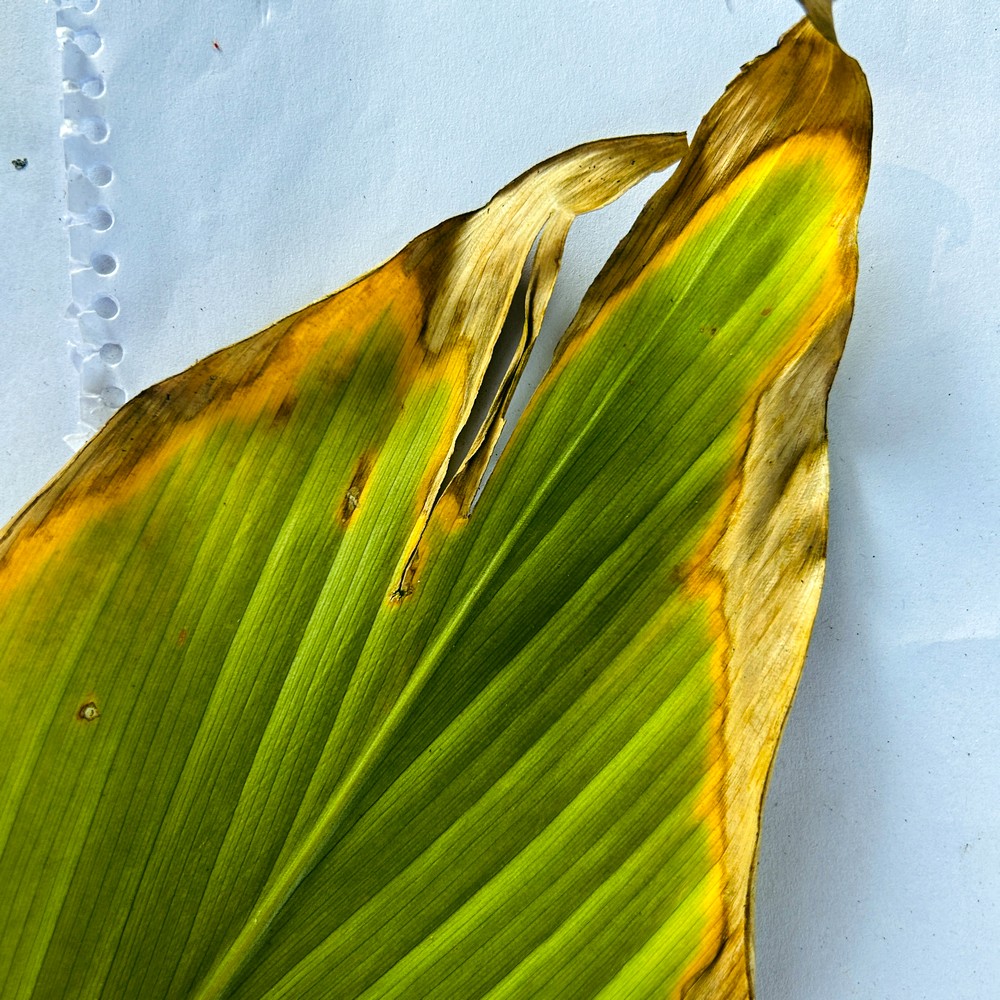
Label: Leaf Blotch